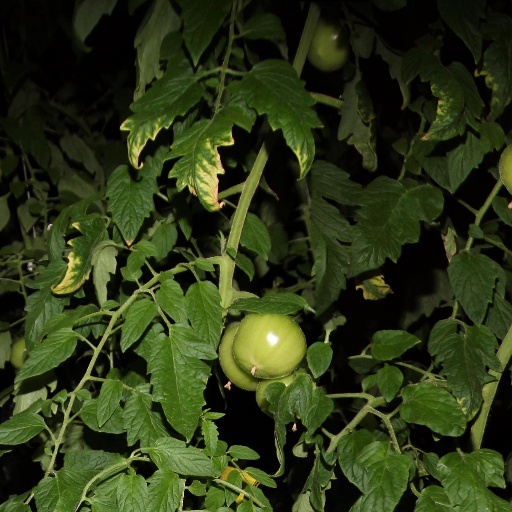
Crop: tomato